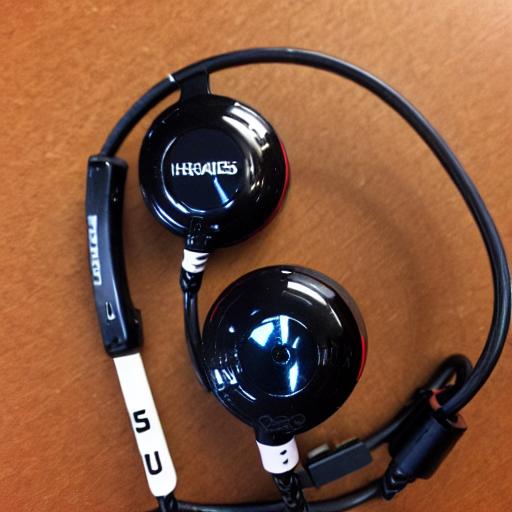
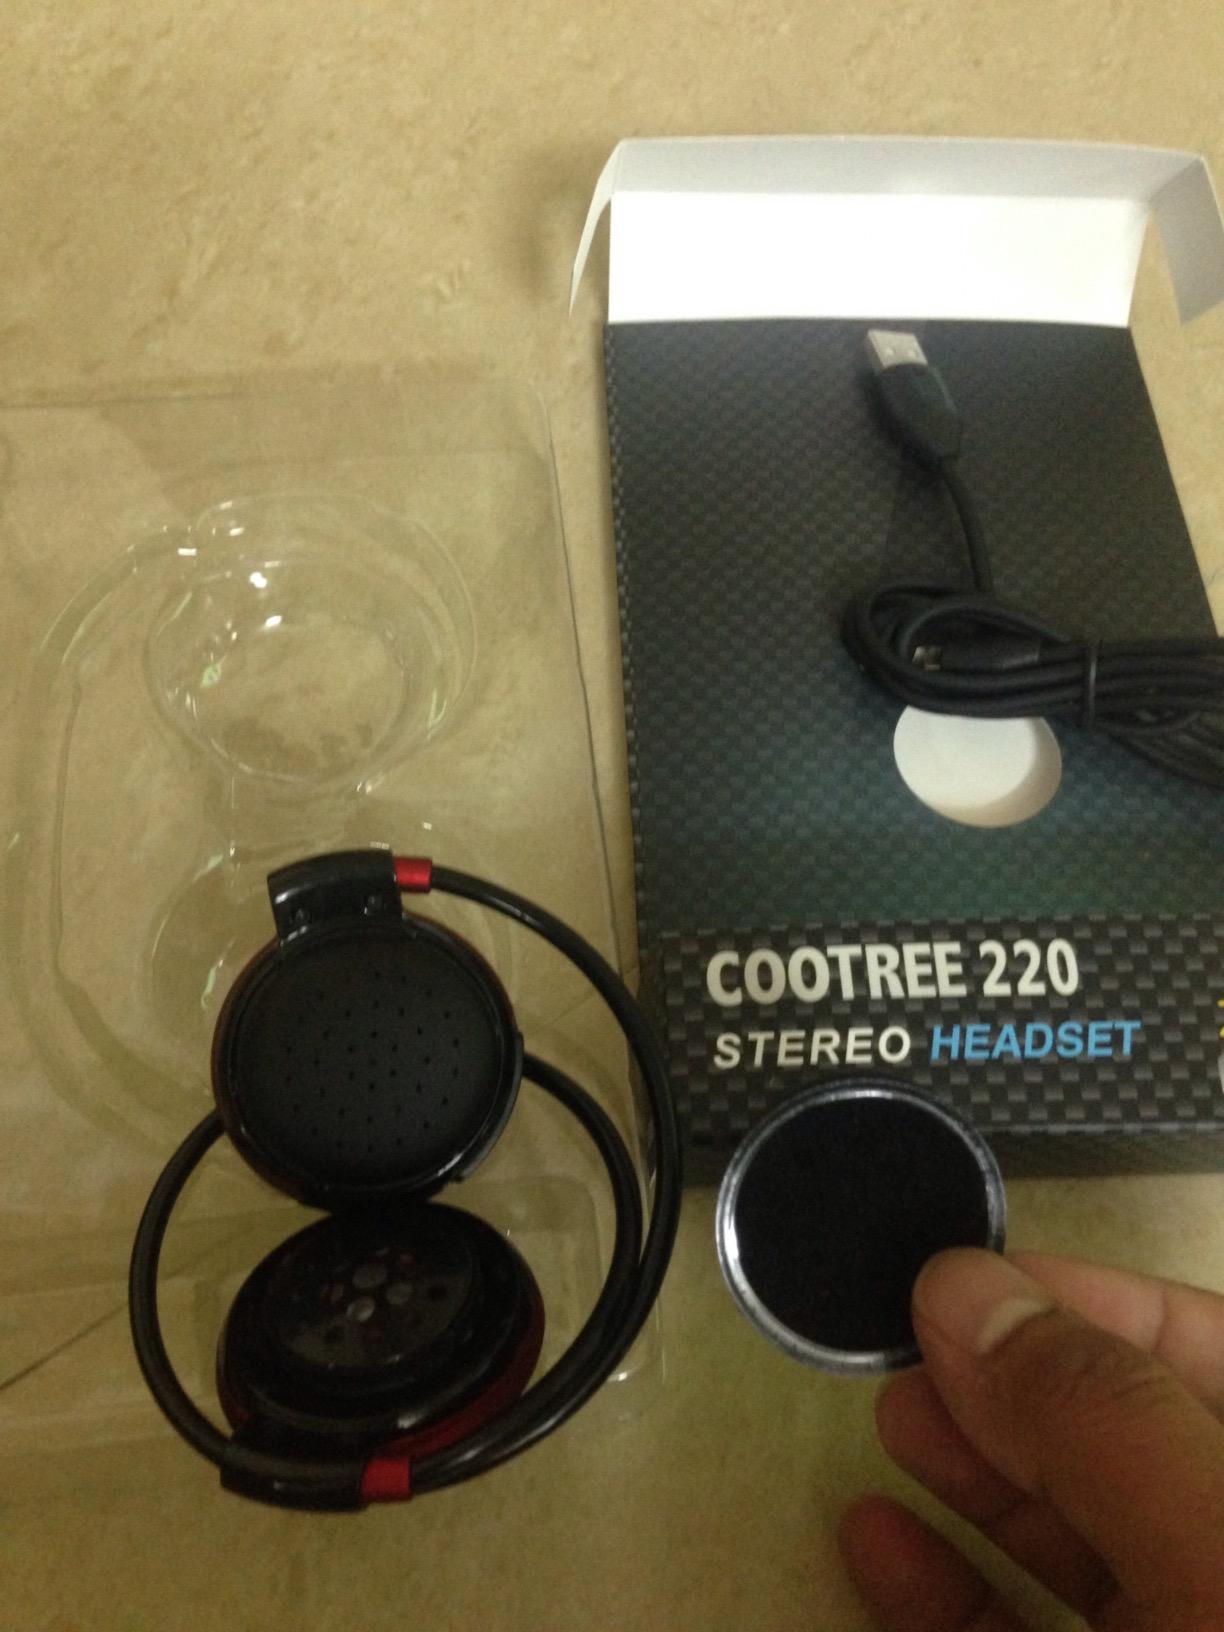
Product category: headphones
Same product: no